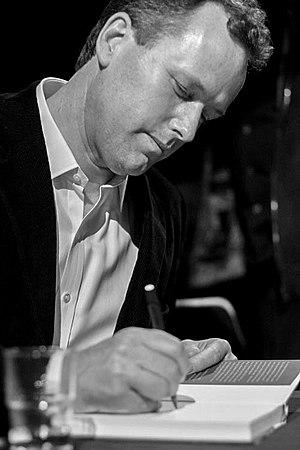
Edward St Aubyn, né en Cornouailles le 14 janvier 1960, est un écrivain britannique.